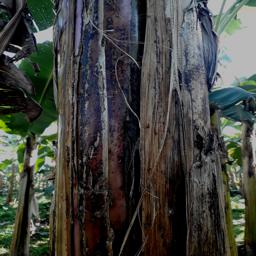
Label: PSEUDOSTEM WEEVIL